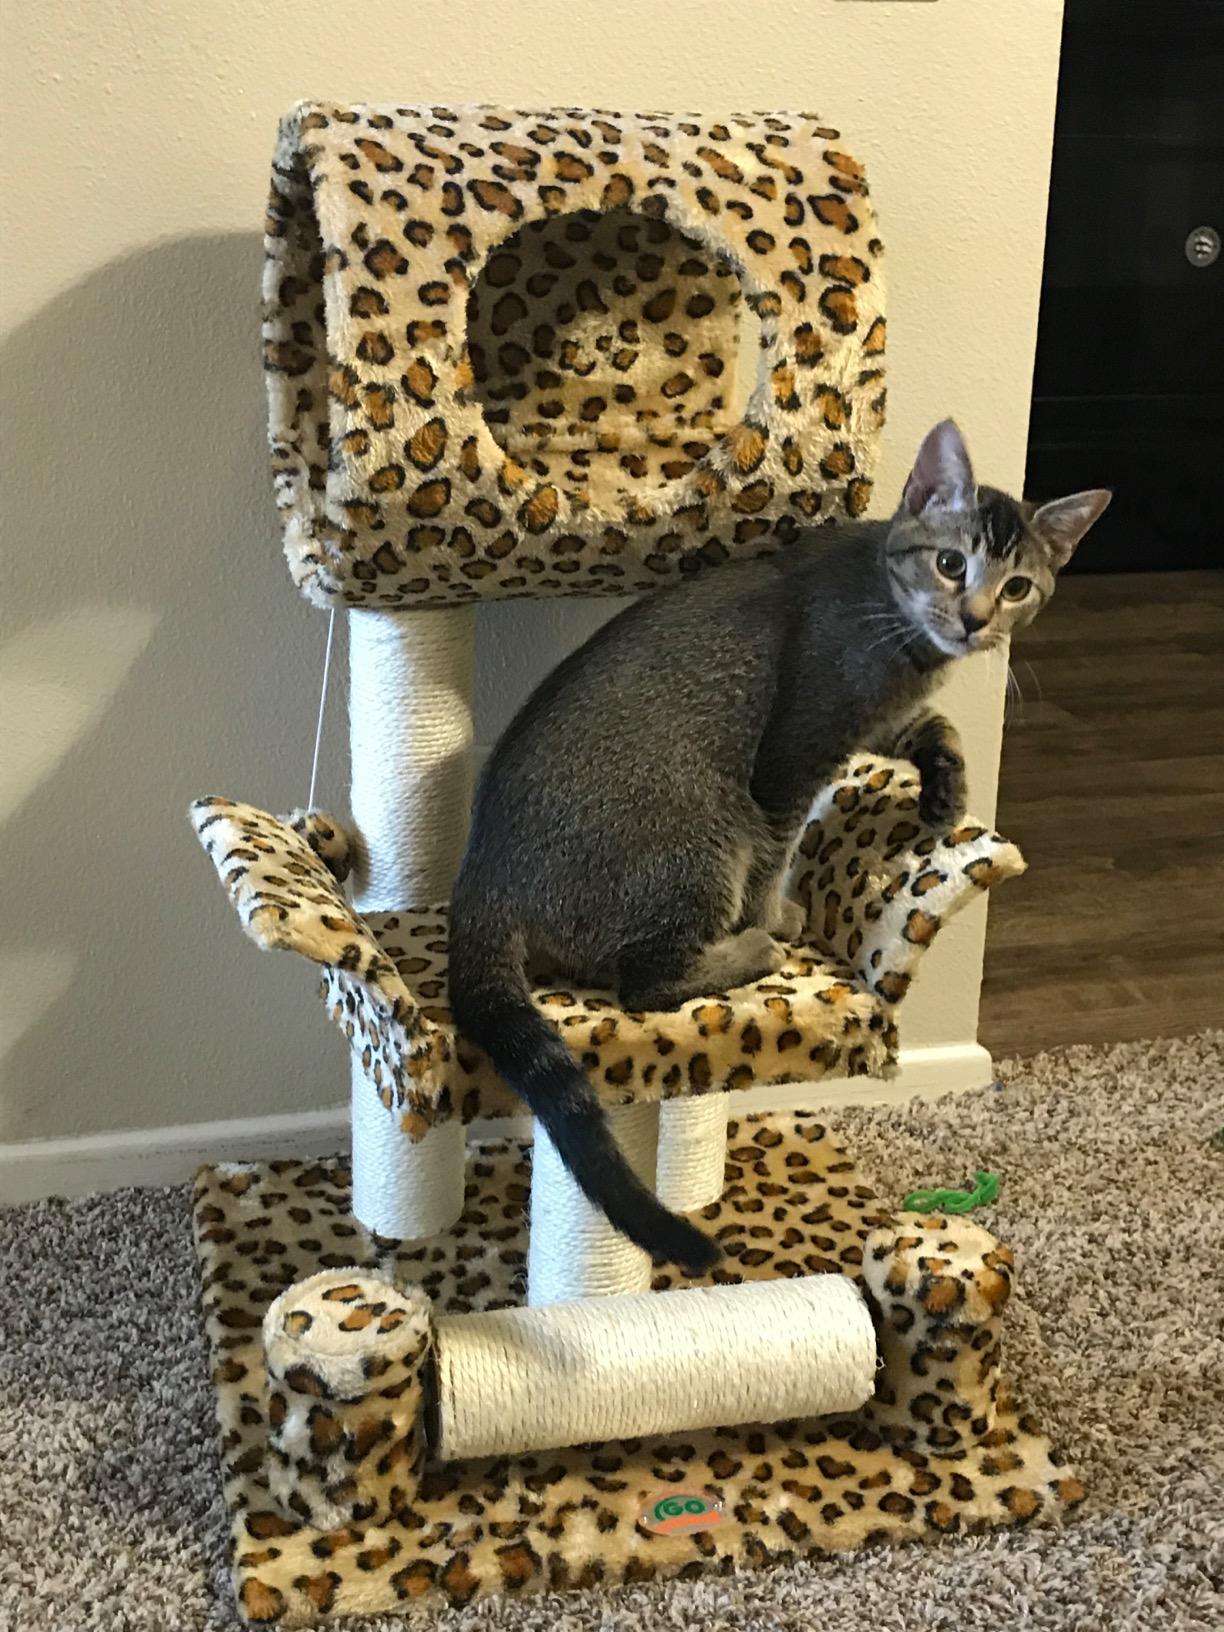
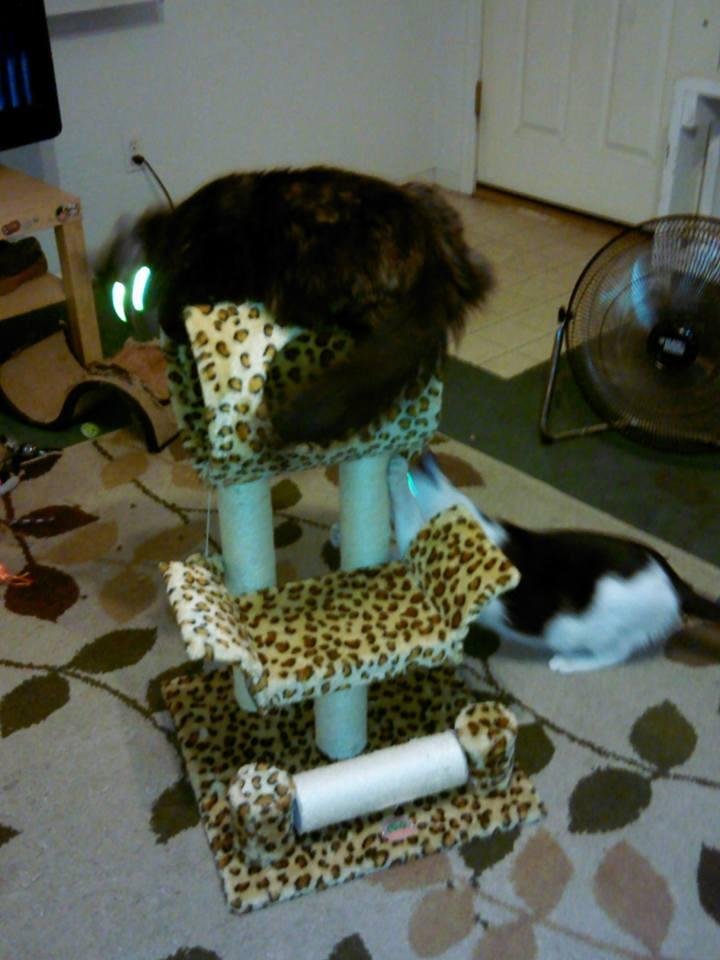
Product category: items_cat tree
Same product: yes